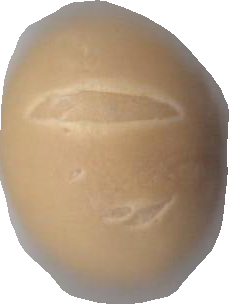
Variety: Dega